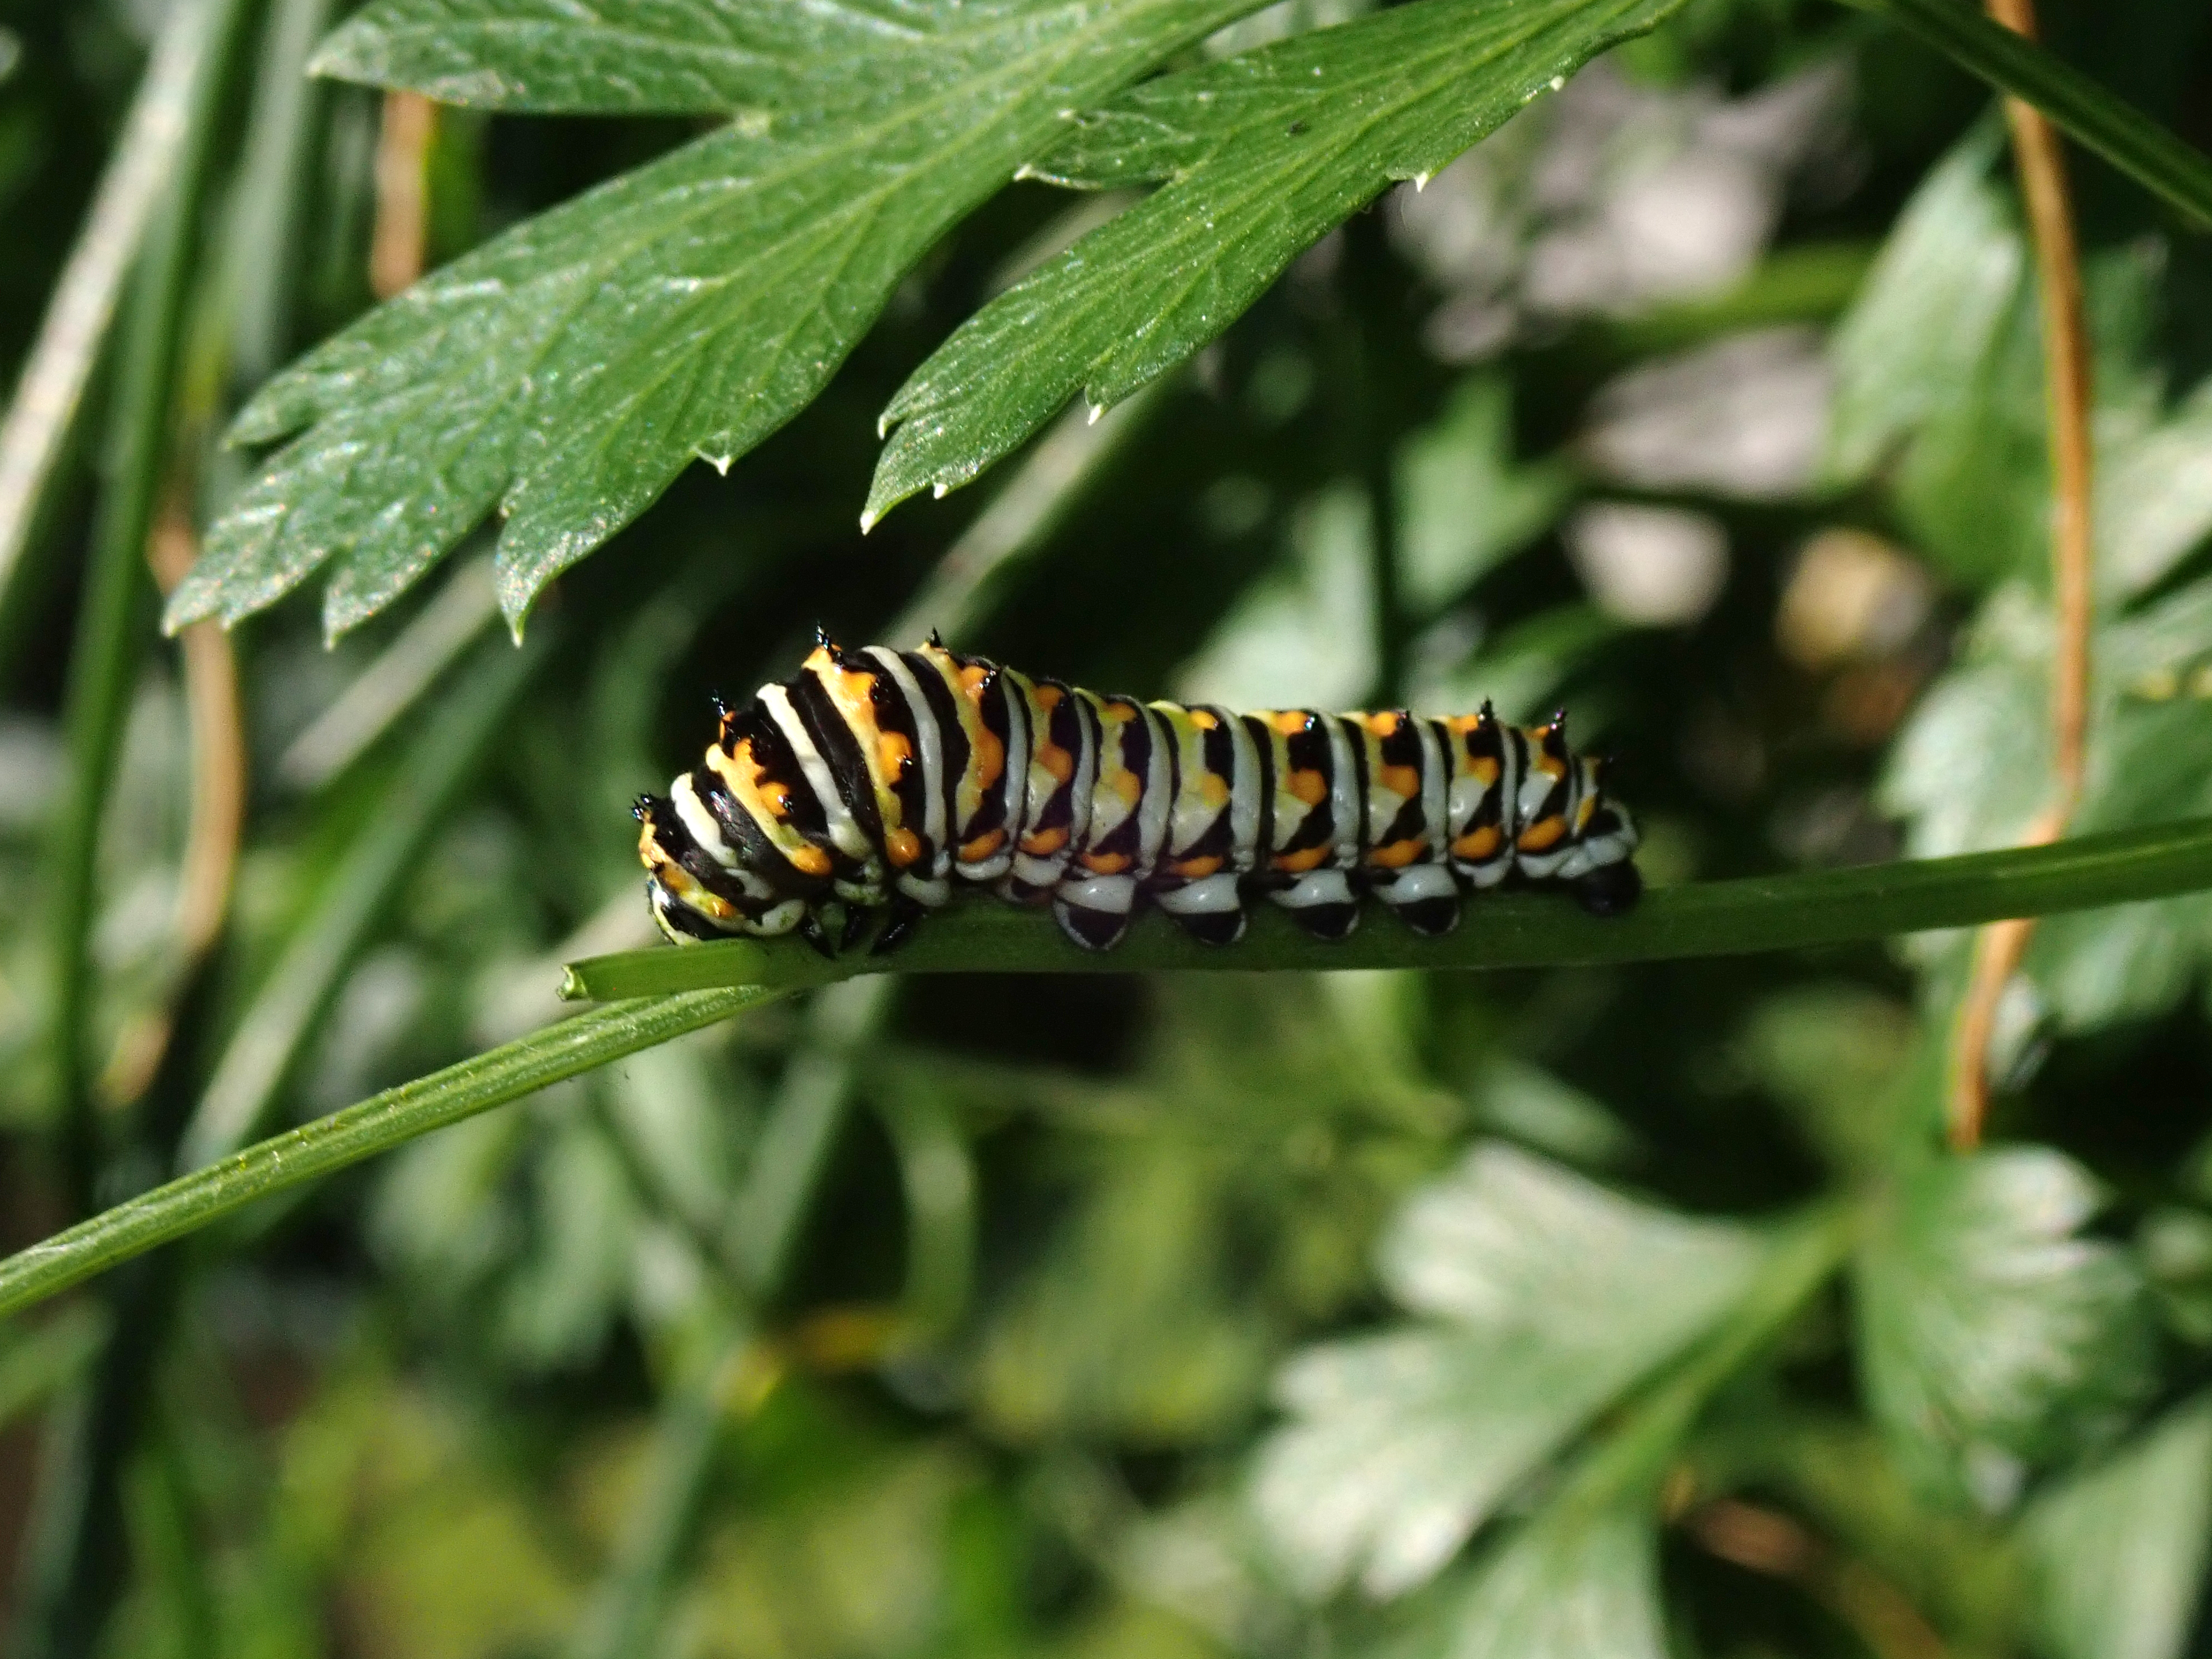
swallowtail caterpillar, caterpillar, larva, insect, invertebrate, brush footed butterfly, moths and butterflies, butterfly, wildlife